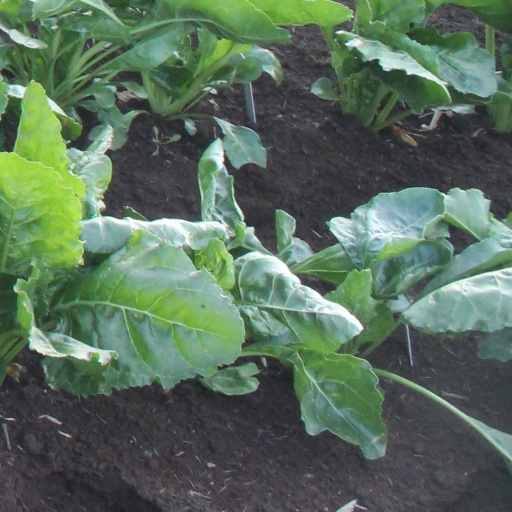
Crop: sugar beet